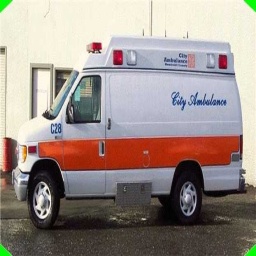
Label: ambulance